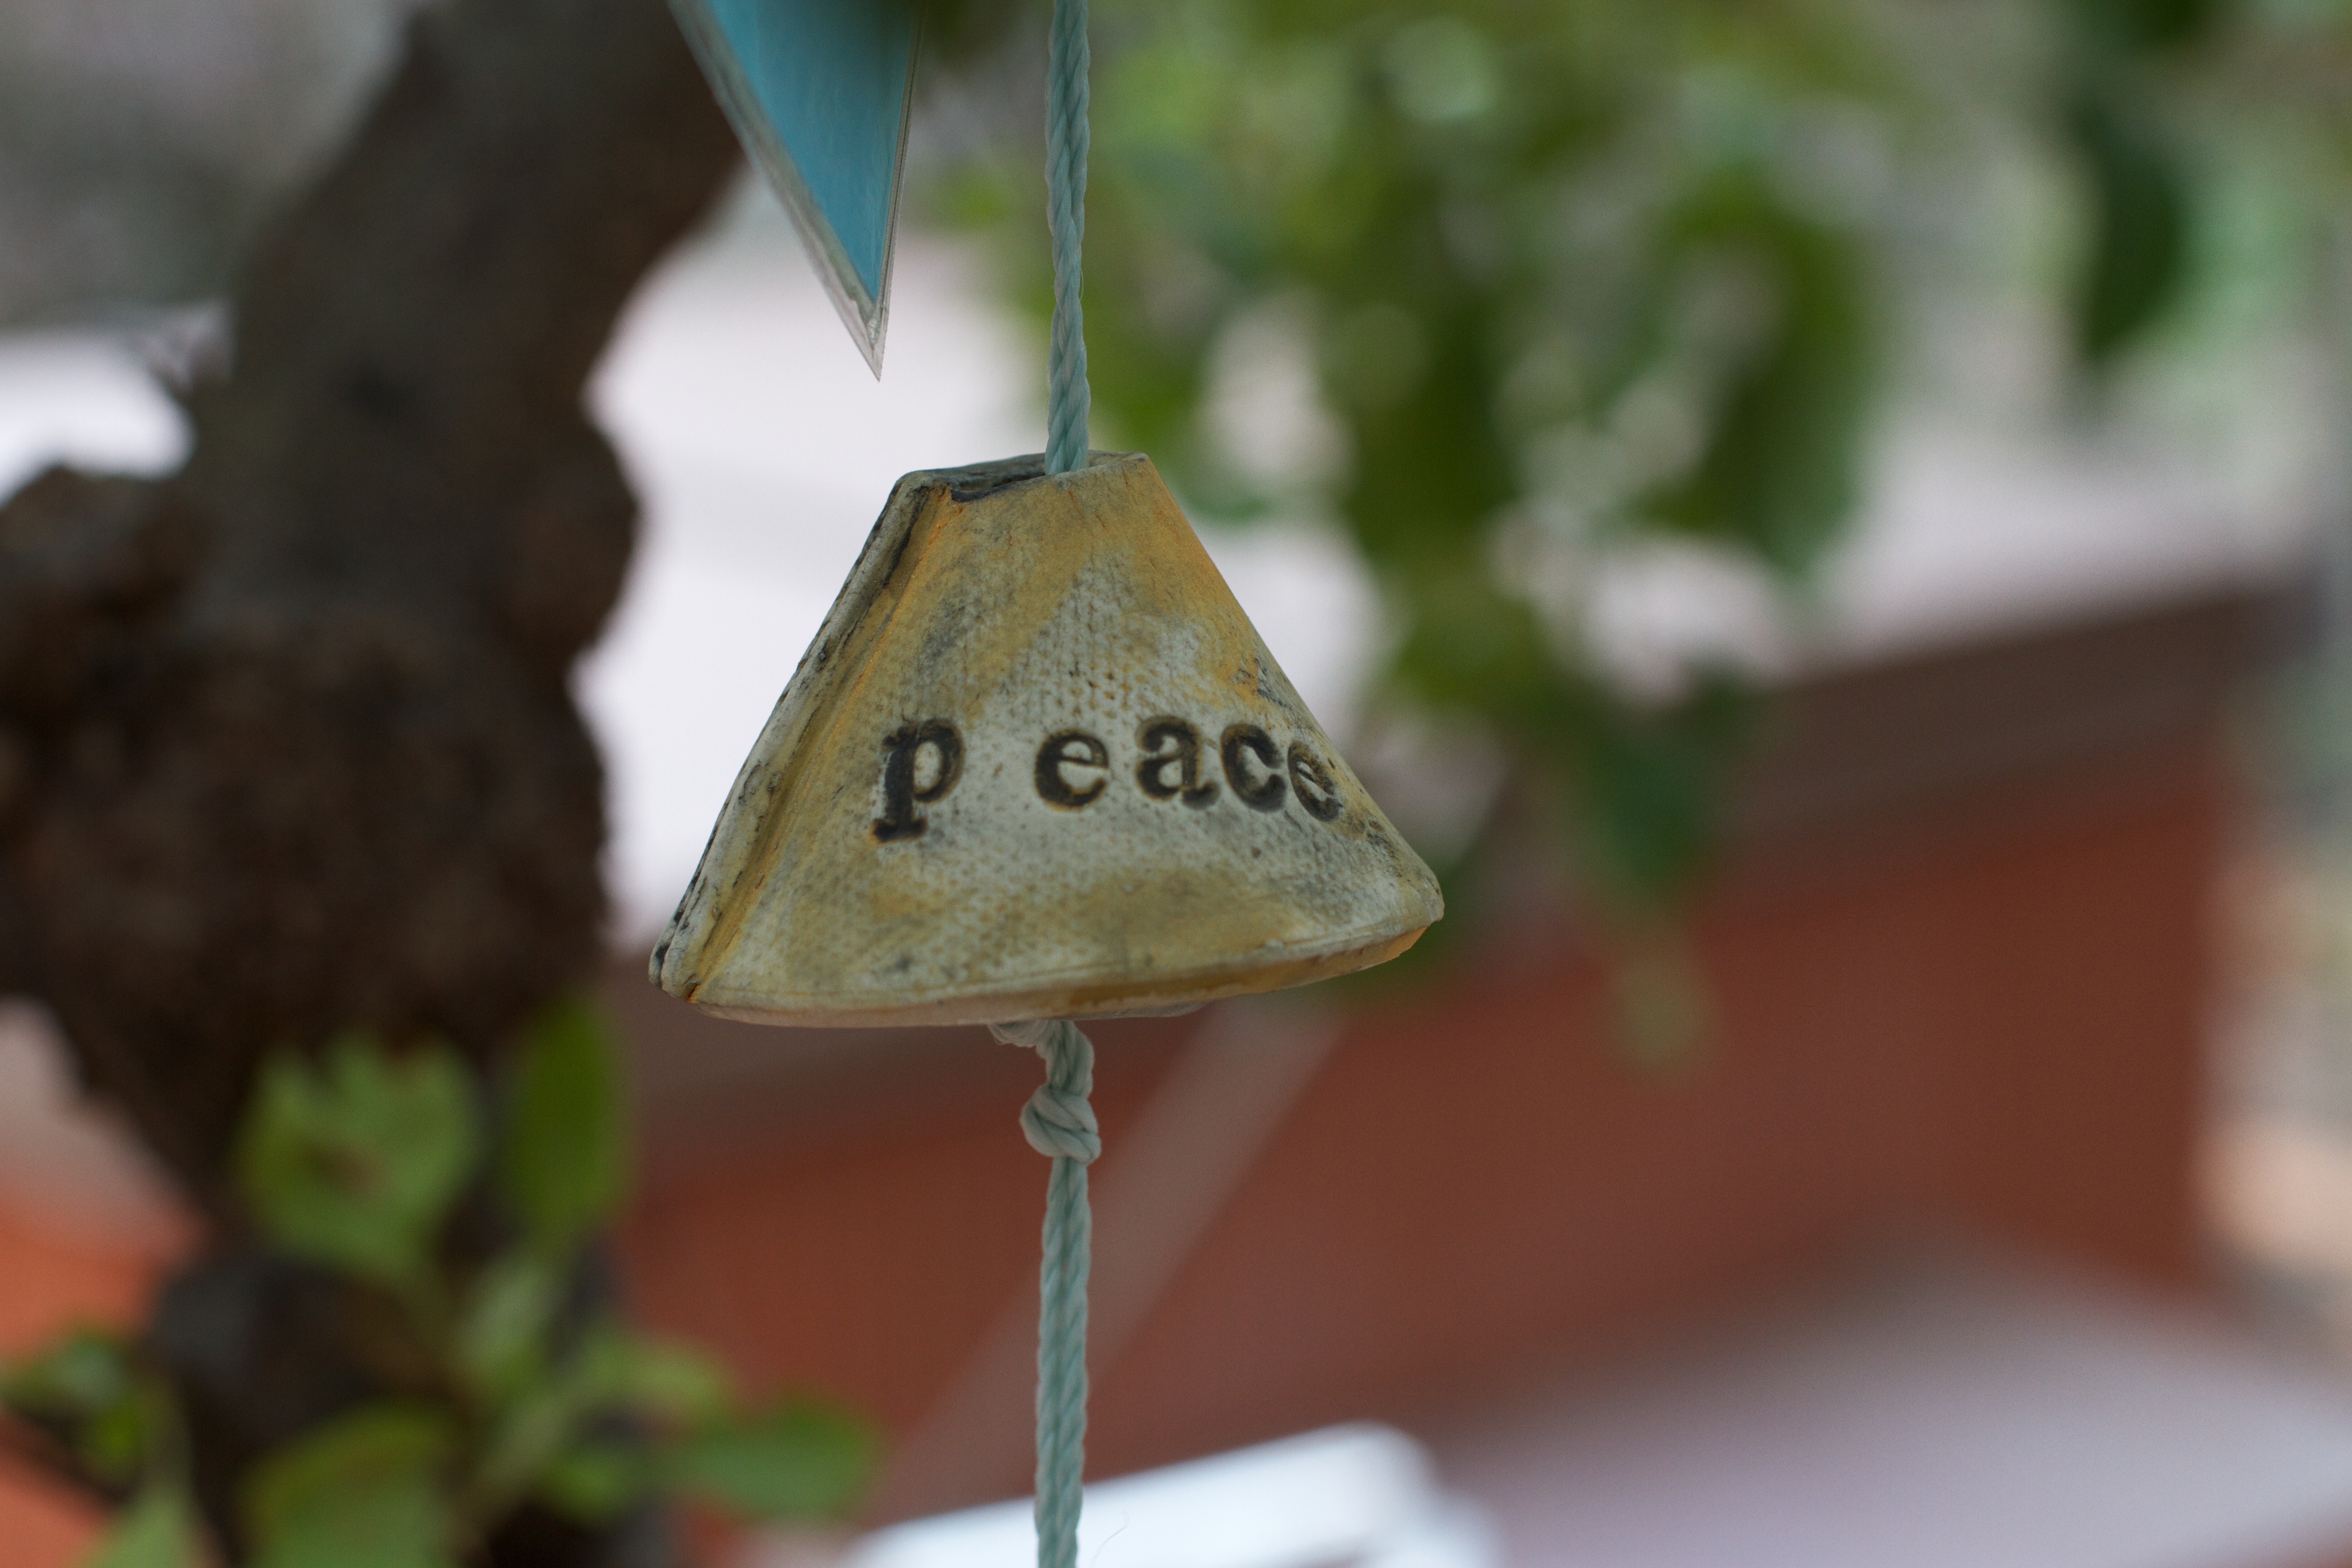
leaf, flower, green, color, lighting, close up, macro photography